Norbert Farkas (alpine skier)

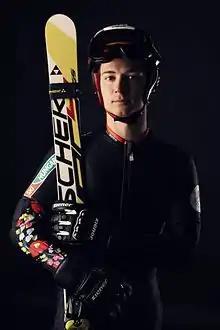
Norbert Farkas alpine skier, curtsey of Adeloss Photography

Norbert Farkas represented Hungary on men's alpine skiing events (slalom and giant slalom) at the XXII Olympic Winter Games in Sochi.